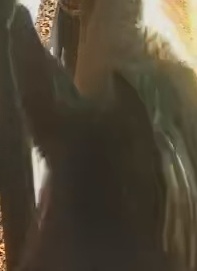
Face region: ears (position_of_ears)
Pain indicator: not_present